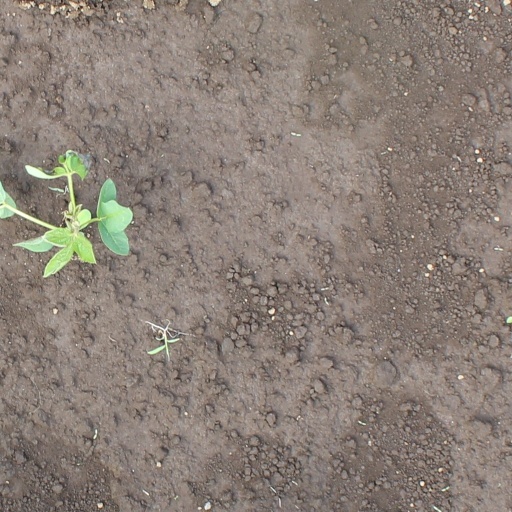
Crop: soybean